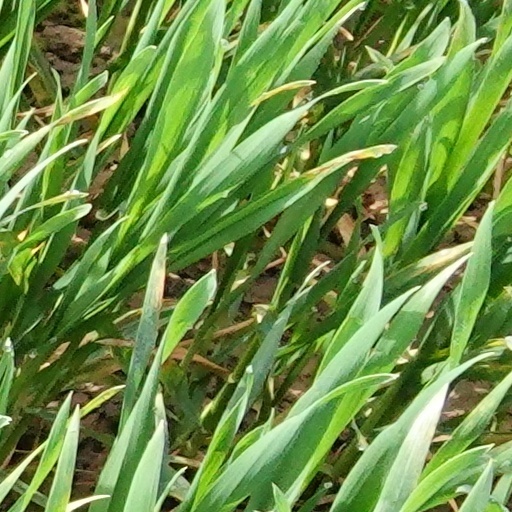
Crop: wheat